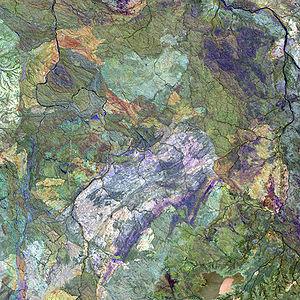
Le Grand Désert de Sable est une vaste plaine désertique de 360 000 km² dans le nord-ouest de l'Australie. Région très peu peuplée, sans aucune localité notable, elle est partagée entre les chaînes du Pilbara et le Kimberley. Au sud-est, elle se prolonge par le désert de Gibson et à l'est par le désert de Tanami. Seule la région côtière à l'ouest compte quelques élevages de moutons.